Glenn & Viola Walters Cultural Arts Center

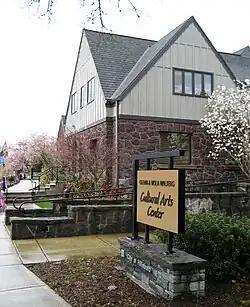
Southeast corner

The Glenn & Viola Walters Cultural Arts Center is a multi-use arts and performance venue in downtown Hillsboro, Oregon, United States. Opened in 2004, it is housed in a red-colored stone building completed in 1949 as a Lutheran church. Hillsboro, a city on the west side of Portland, owns the three-level facility and operates it through their Parks and Recreation Department.